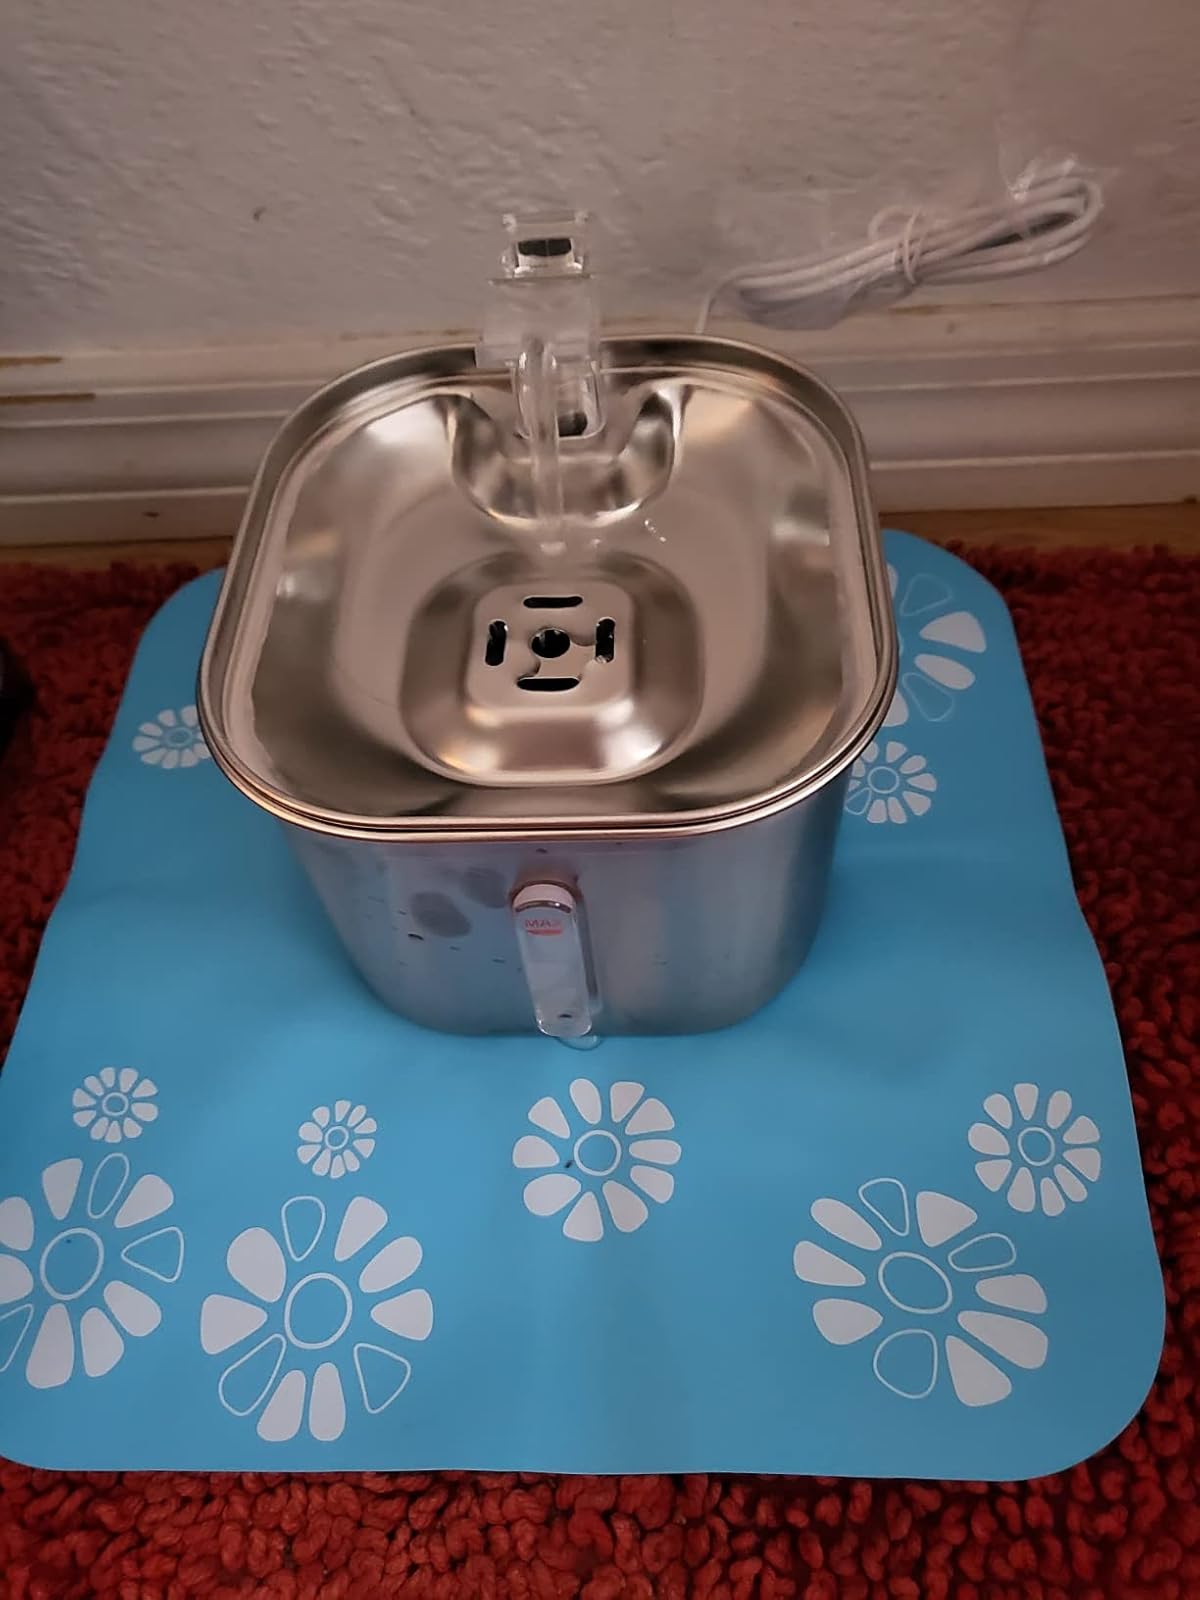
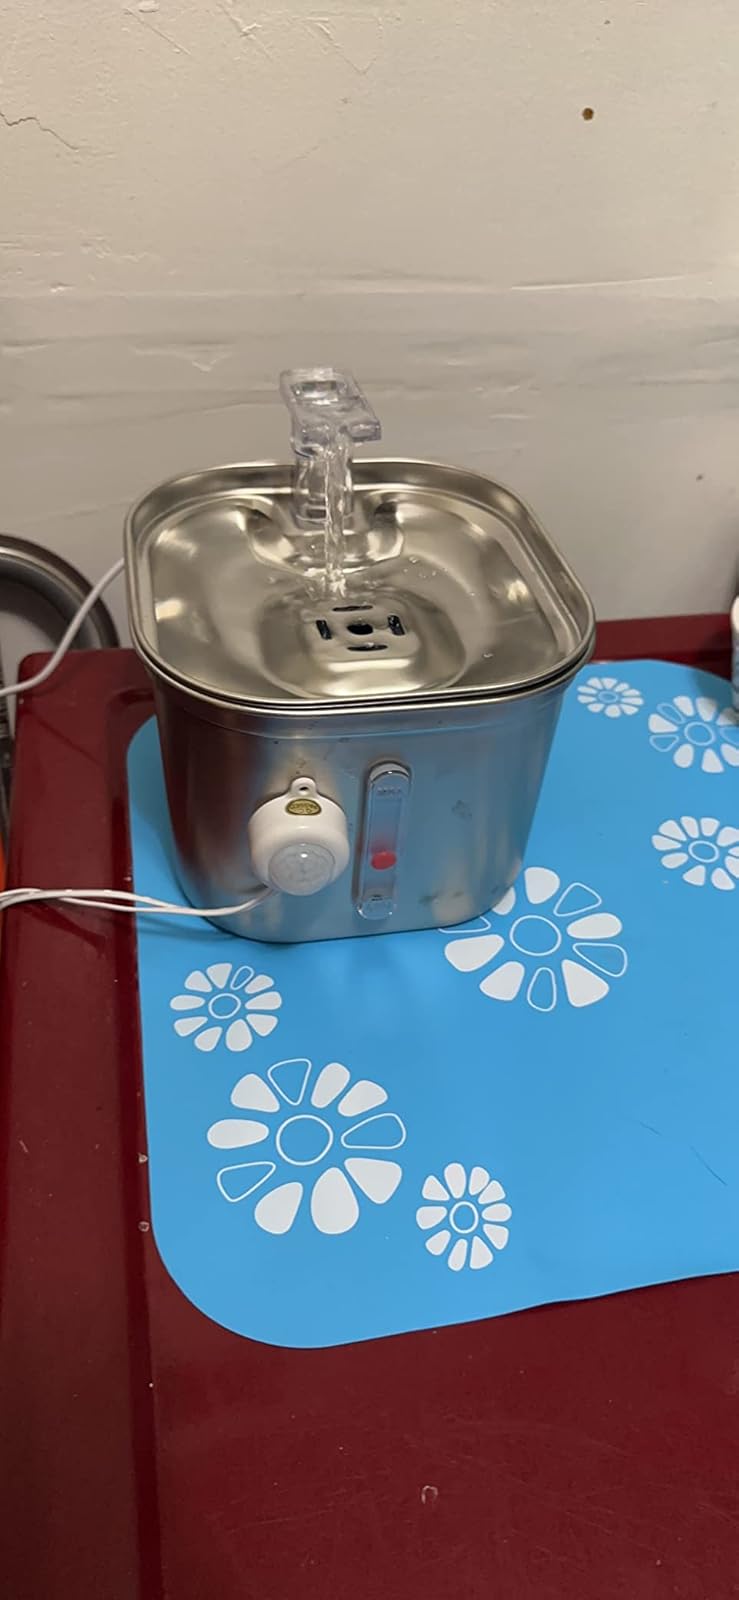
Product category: items_bowl
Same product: yes